Tribe of Reuben

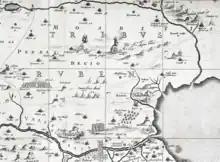
Detailed map of Reuben (Thomas Fuller, 1869; east is at the top)

According to the Hebrew Bible, the Tribe of Reuben was one of the twelve tribes of Israel. Unlike the majority of the tribes, the land of Reuben, along with that of Gad and half of Manasseh, was on the eastern side of the Jordan and shared a border with Moab. According to the biblical narrative, the Tribe of Reuben descended from Reuben, the eldest son of the patriarch Jacob. Reuben, along with nine other tribes, is reckoned by the Bible as part of the northern kingdom of Israel, and disappears from history with the demise of that kingdom in c. 723 BC.